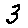
Label: 3